Battle of Wuhan

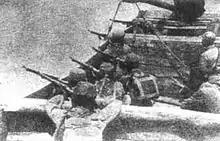
Chinese defenders around the Yangtze River during the Battle of Wuhan

While the Japanese Army attacked Ruichang, the 106th Division moved along the Nanxun Railway, now known as Nanchang-Jiujiang, on the south side. The defending Chinese 4th Army, 8th Army Group, and 29th Army Group relied on the advantageous terrain of Lushan and north of Nanxun Railway to resist. As a result, the Japanese offensive suffered a setback. On 20 August, the Japanese 101st Division crossed Poyang Lake from Hukou County to reinforce the 106th Division, which breached the Chinese 25th Army's defensive line and captured Xinzhi. They attempted to occupy De'an County and Nanchang, together with the 106th Division, to protect the southern flank of the Japanese Army, which was advancing westward. Xue Yue, the commander-in-chief of the Chinese First Corps, used the 4th, 29th, 66th, and 74th Armies to link with the 25th Army and engaged the Japanese in a fierce battle at Madang and north of De'an, which brought the battle to a stalemate.